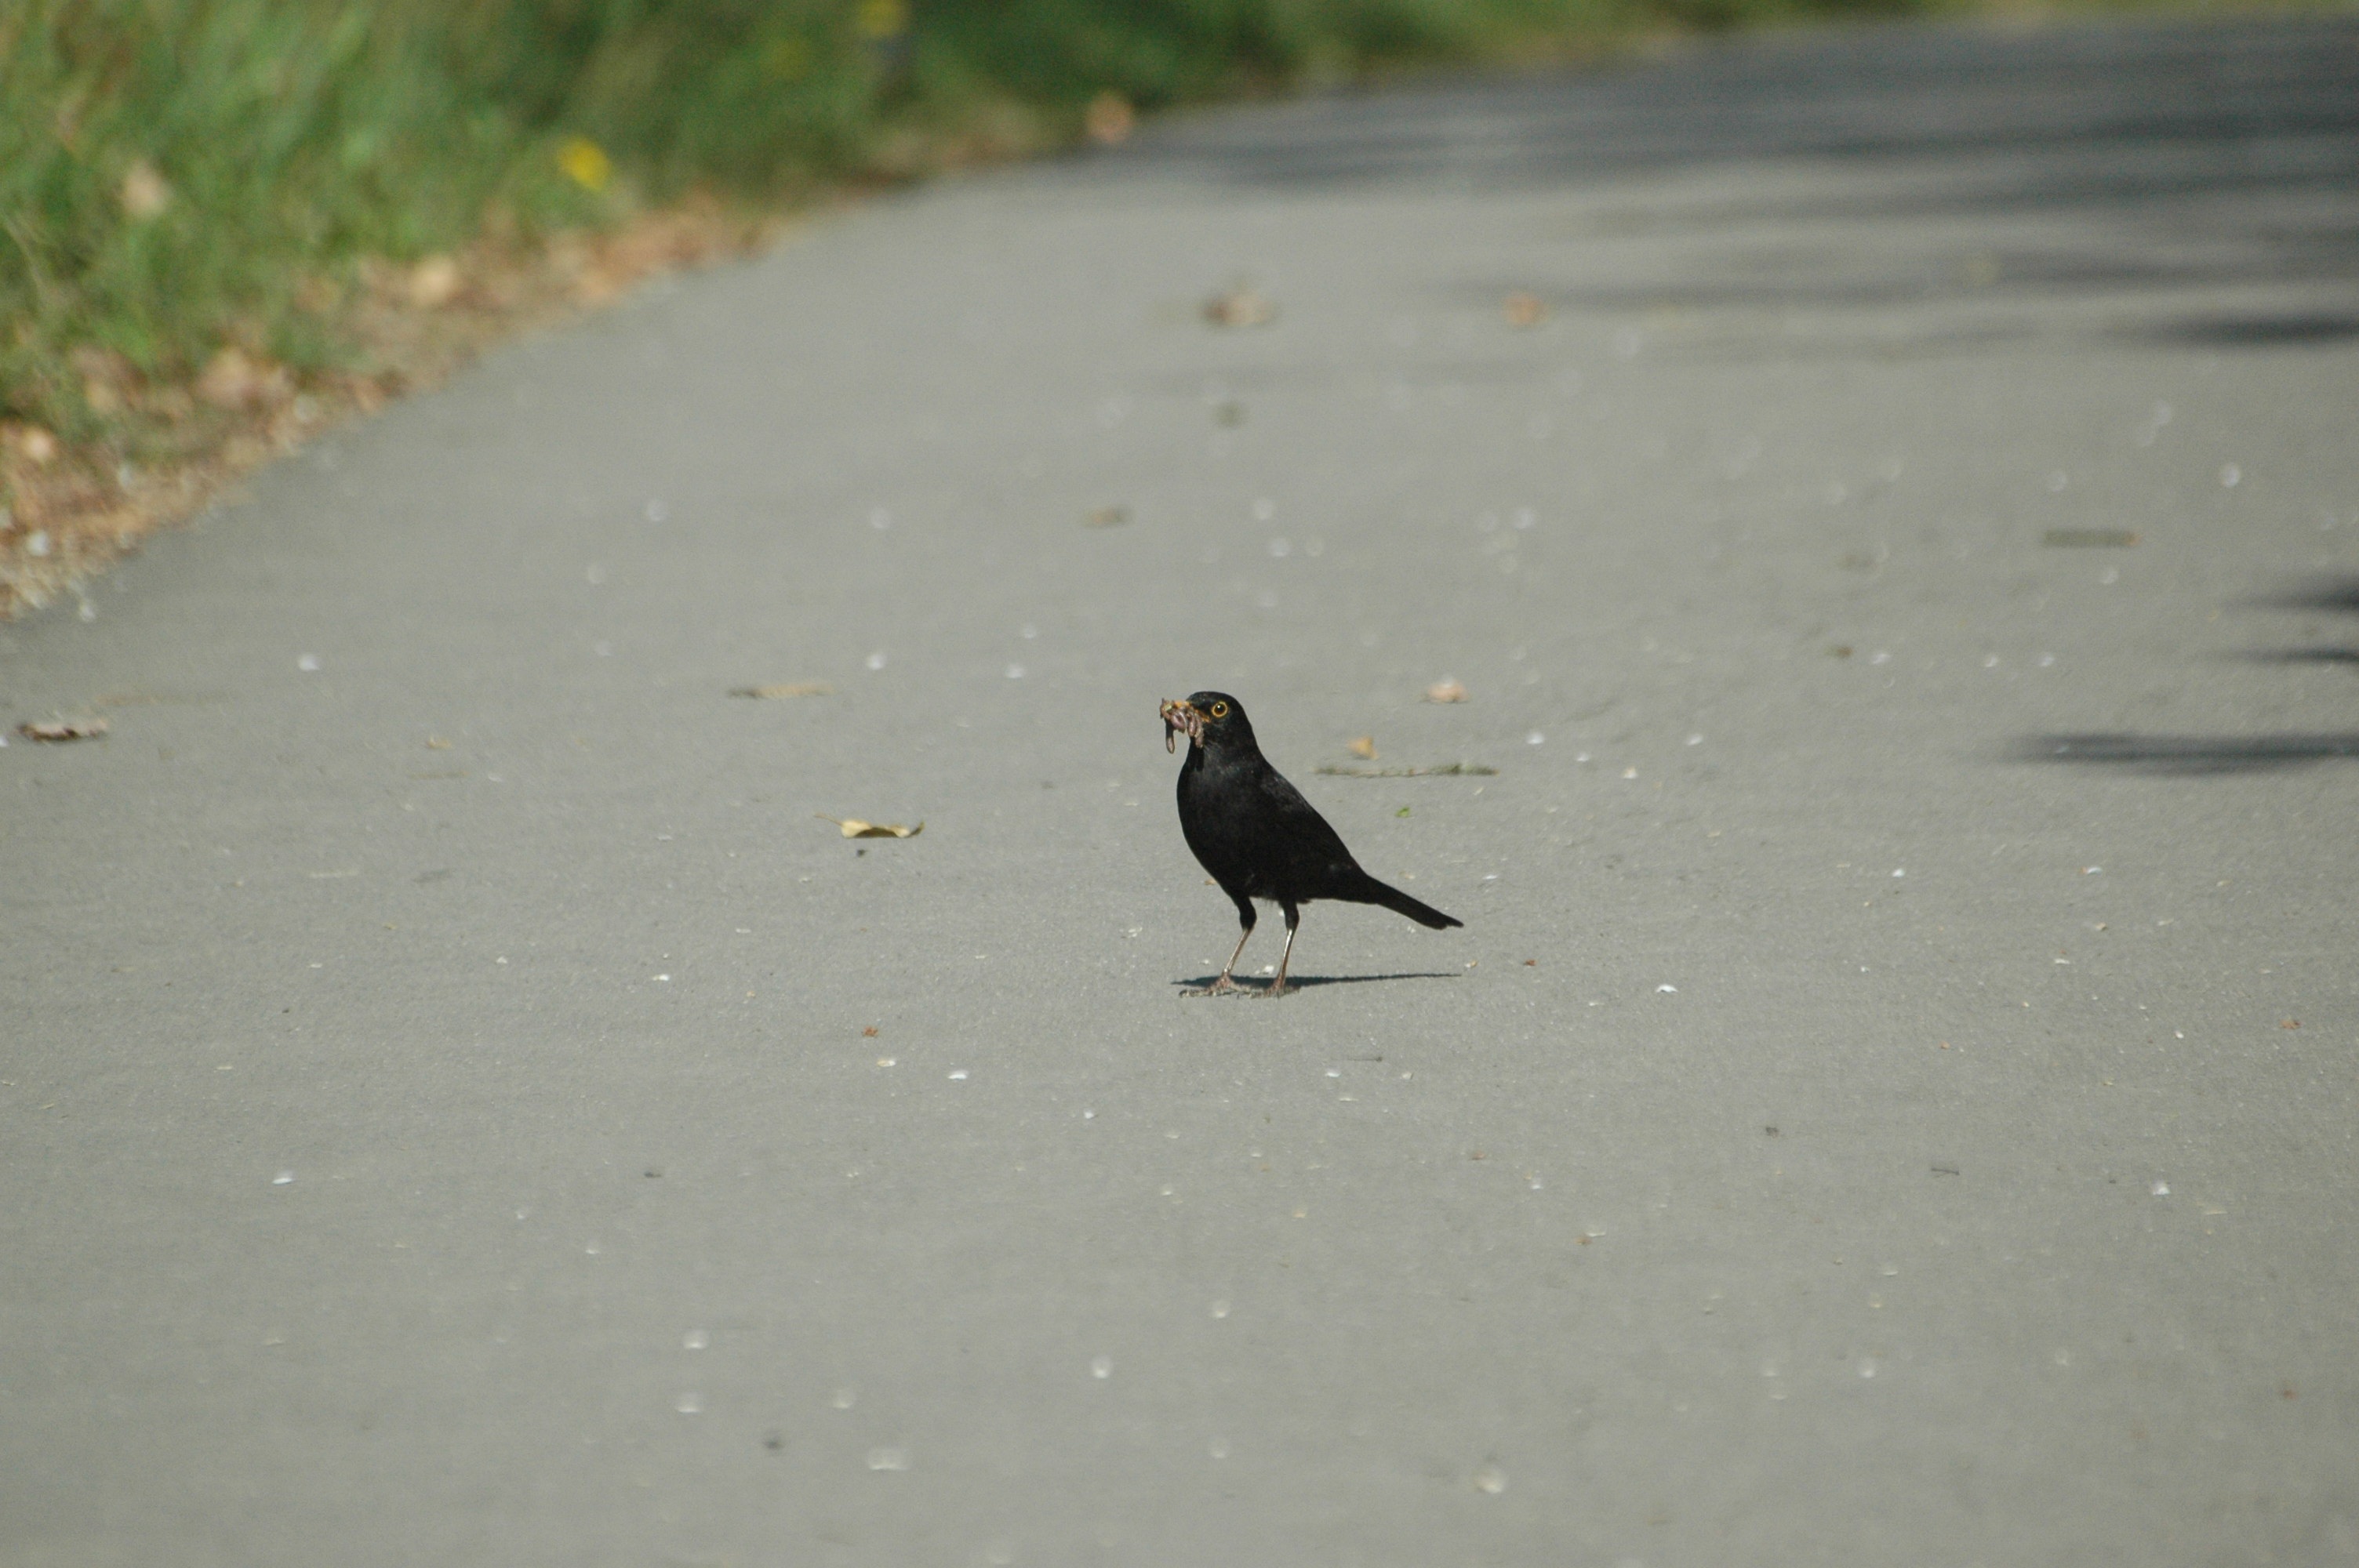
bird, wing, wildlife, eat, fauna, songbird, vertebrate, worm, blackbird, foraging, old world flycatcher, perching bird